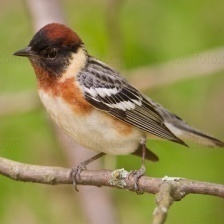
Species: BAY-BREASTED WARBLER
Scientific name: SETOPHAGA CASTANEA